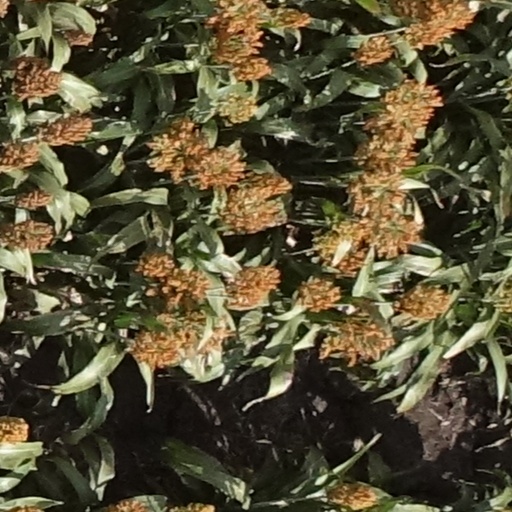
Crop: sorghum